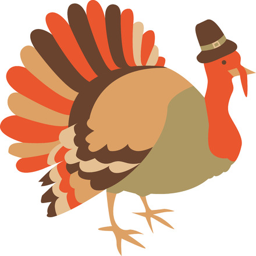
dig out some homegrown thanksgiving customs and celebrate them today .